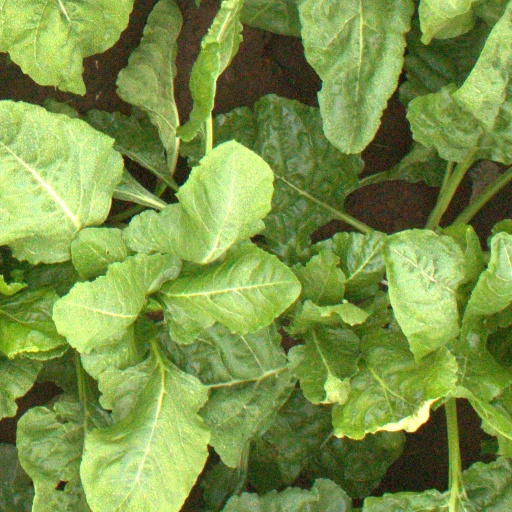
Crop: sugar beet